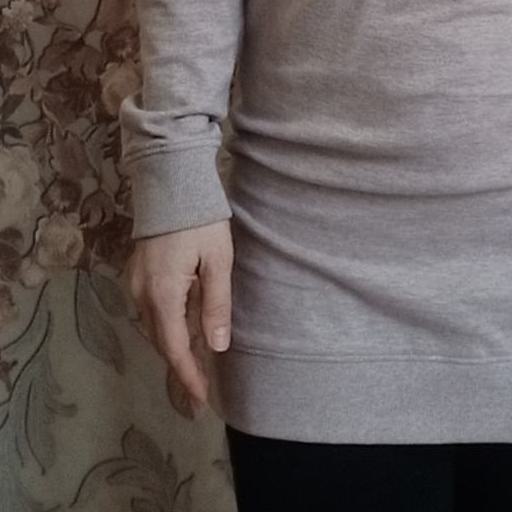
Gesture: no_gesture